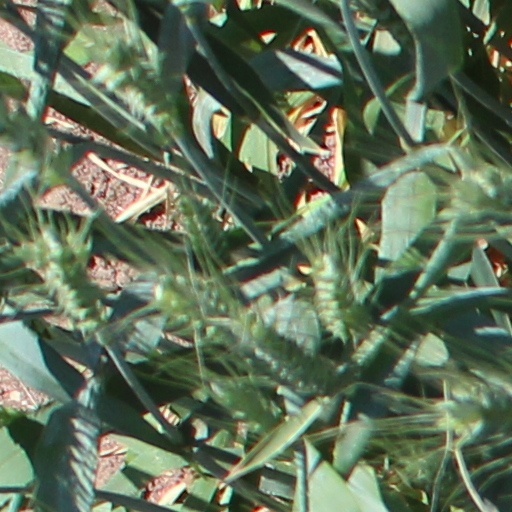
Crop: wheat